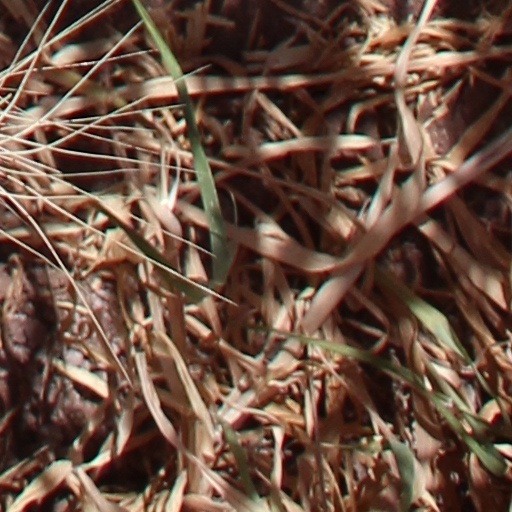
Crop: wheat